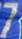
Number: 7